All-Star Western

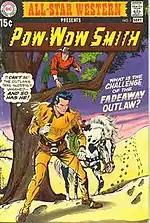
Cover to "All-Star Western" vol. 2 #1 (Aug-Sept. 1970), art by Carmine Infantino and Joe Giella.

The series was revived in the following decade, and ran 11 bimonthly issues (Sept. 1970 – May 1972) before changing its title and, slightly its format to become "Weird Western Tales". "All-Star Western" vol. 2, #1 starred Pow-Wow Smith, scripted by John Broome, with art by Carmine Infantino. The next four starred the characters Outlaw and El Diablo. With issue #5, the character Outlaw was dropped, with the cover logo "Outlaw" now referring to the replacement-feature star, Billy the Kid. The Western "all-stars" now included such historical characters as Wild Bill Hickok, Buffalo Bill and Davy Crockett, in a mix of new stories and reprints, as well as DC stalwarts Pow-Wow Smith, El Diablo and Bat Lash.